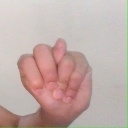
अक्षर: न